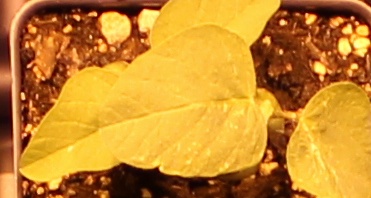
Label: Soybean